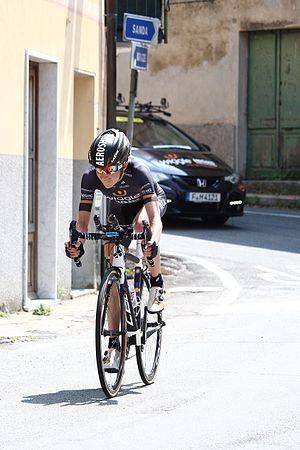
La Saison 2016 de l'équipe Wiggle High 5 est la quatrième de la formation. Les trois recrues sont particulièrement prestigieuses : Emma Johansson, Lucy Garner et Amy Pieters, alors que seules la Suédoise Emilia Fahlin et la Britannique Eileen Roe quittent l'équipe.
Mara Abbott, née le 14 novembre 1985 à Boulder dans le Colorado, est une ancienne coureuse cycliste américaine. Professionnelle à partir de 2006, elle a été championne des États-Unis sur route en 2007 et 2010, et a remporté le Tour d'Italie en 2010 et 2013. En 2010, elle est désignée coureuse de l'année par la fédération américaine. C'est une pure grimpeuse.